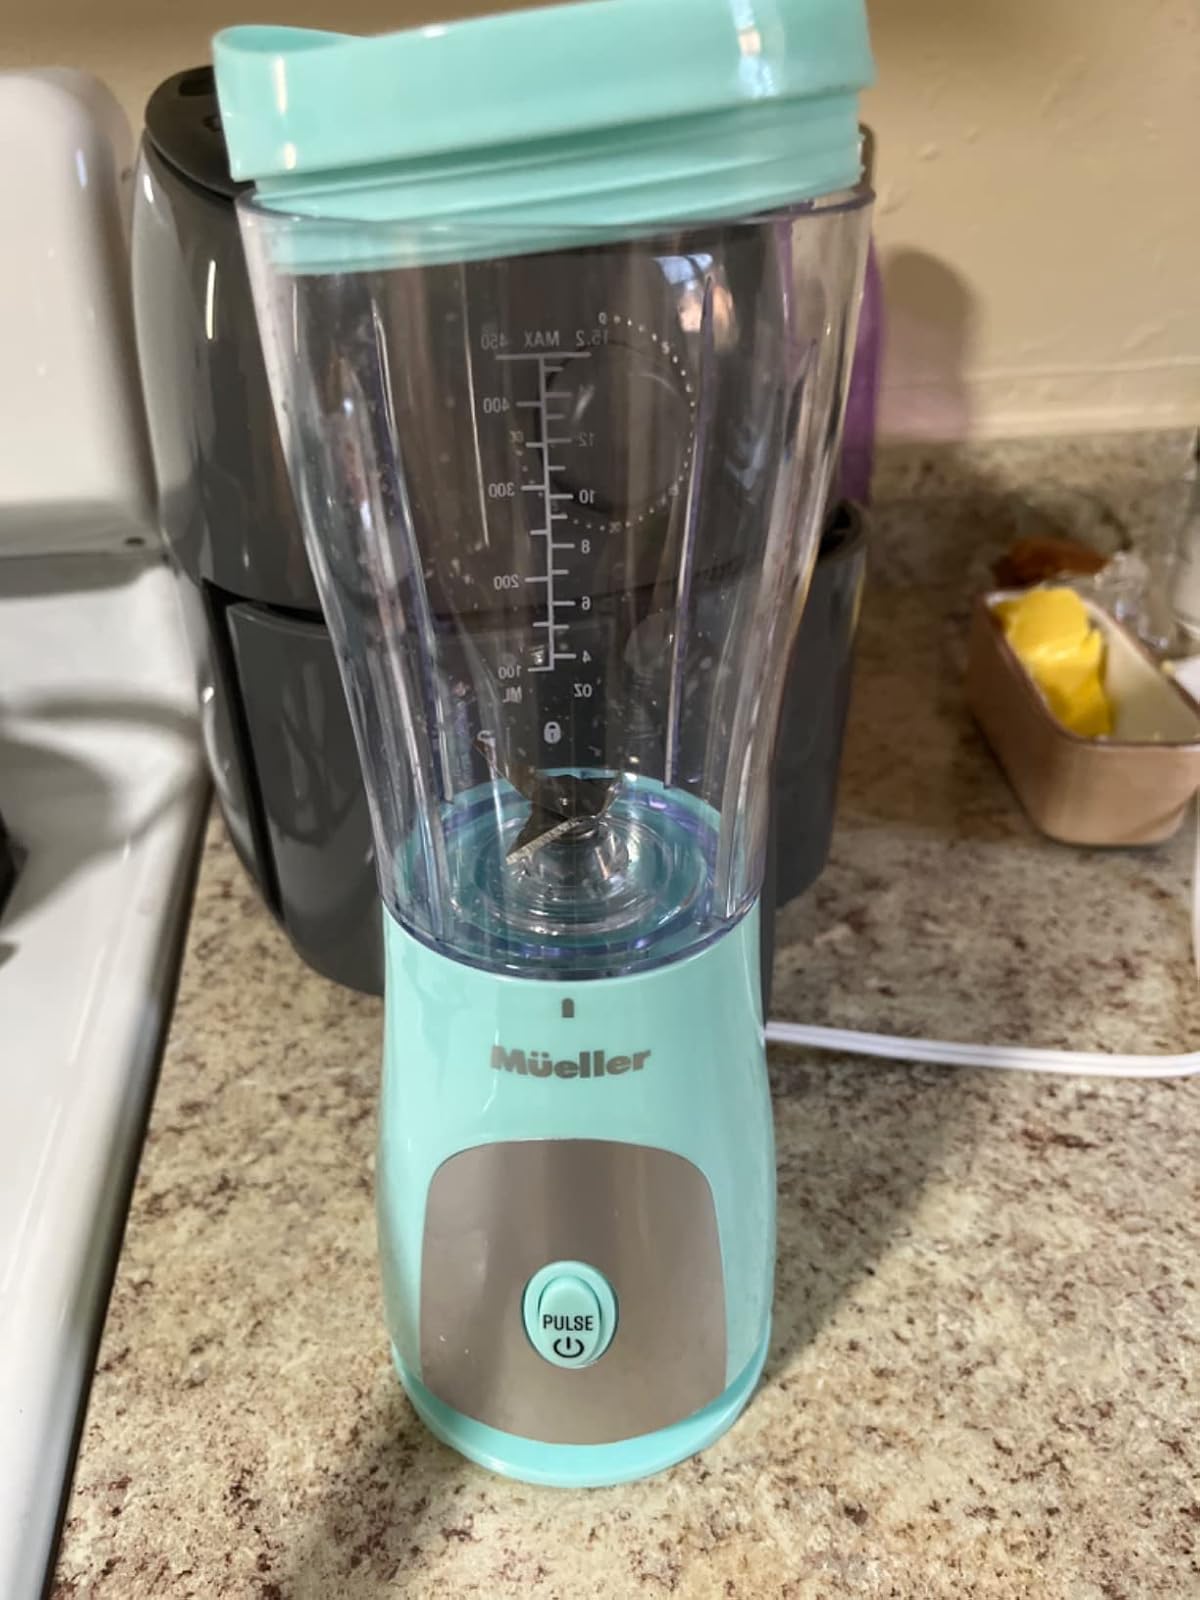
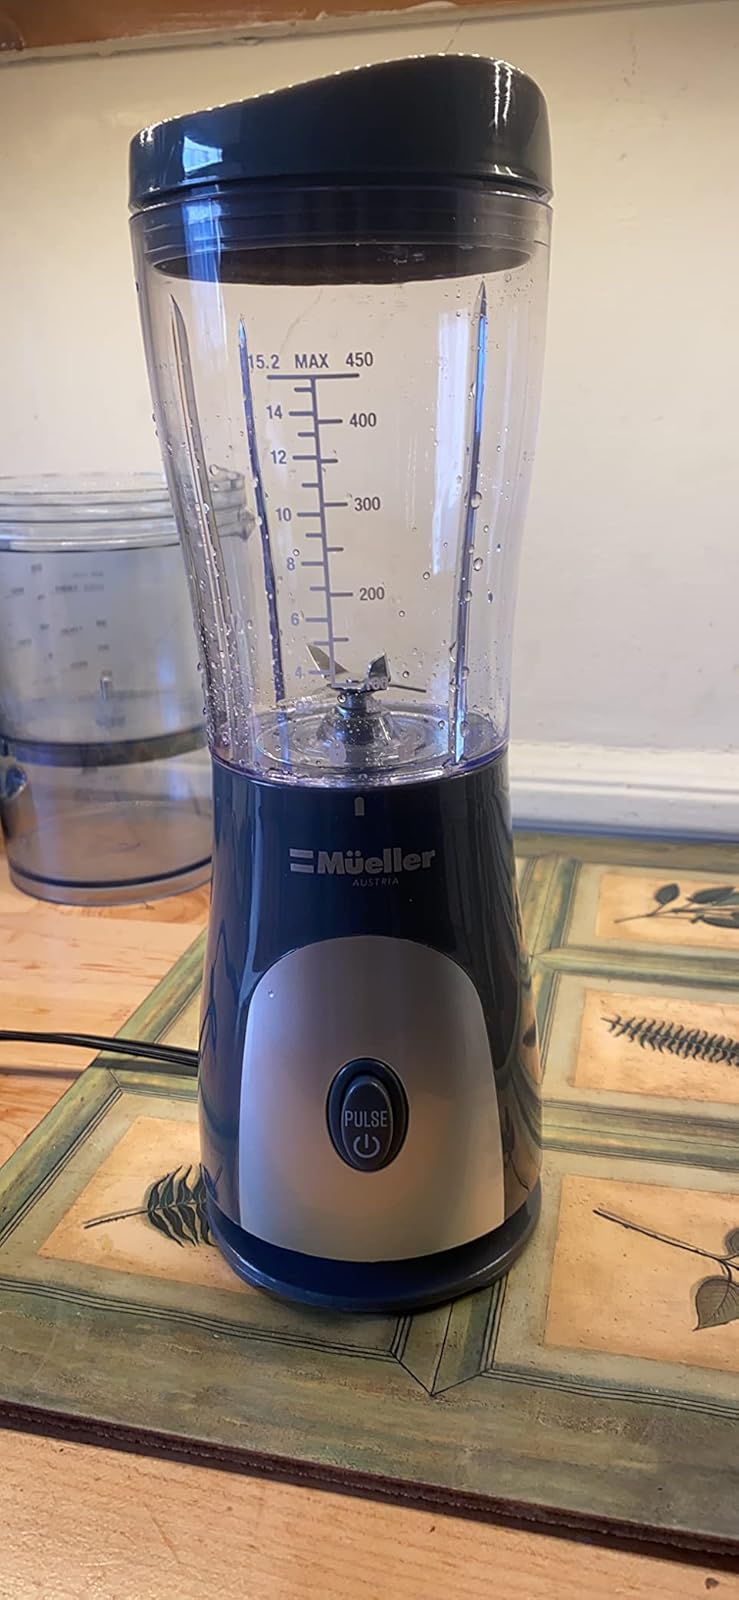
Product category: items_blender
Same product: no